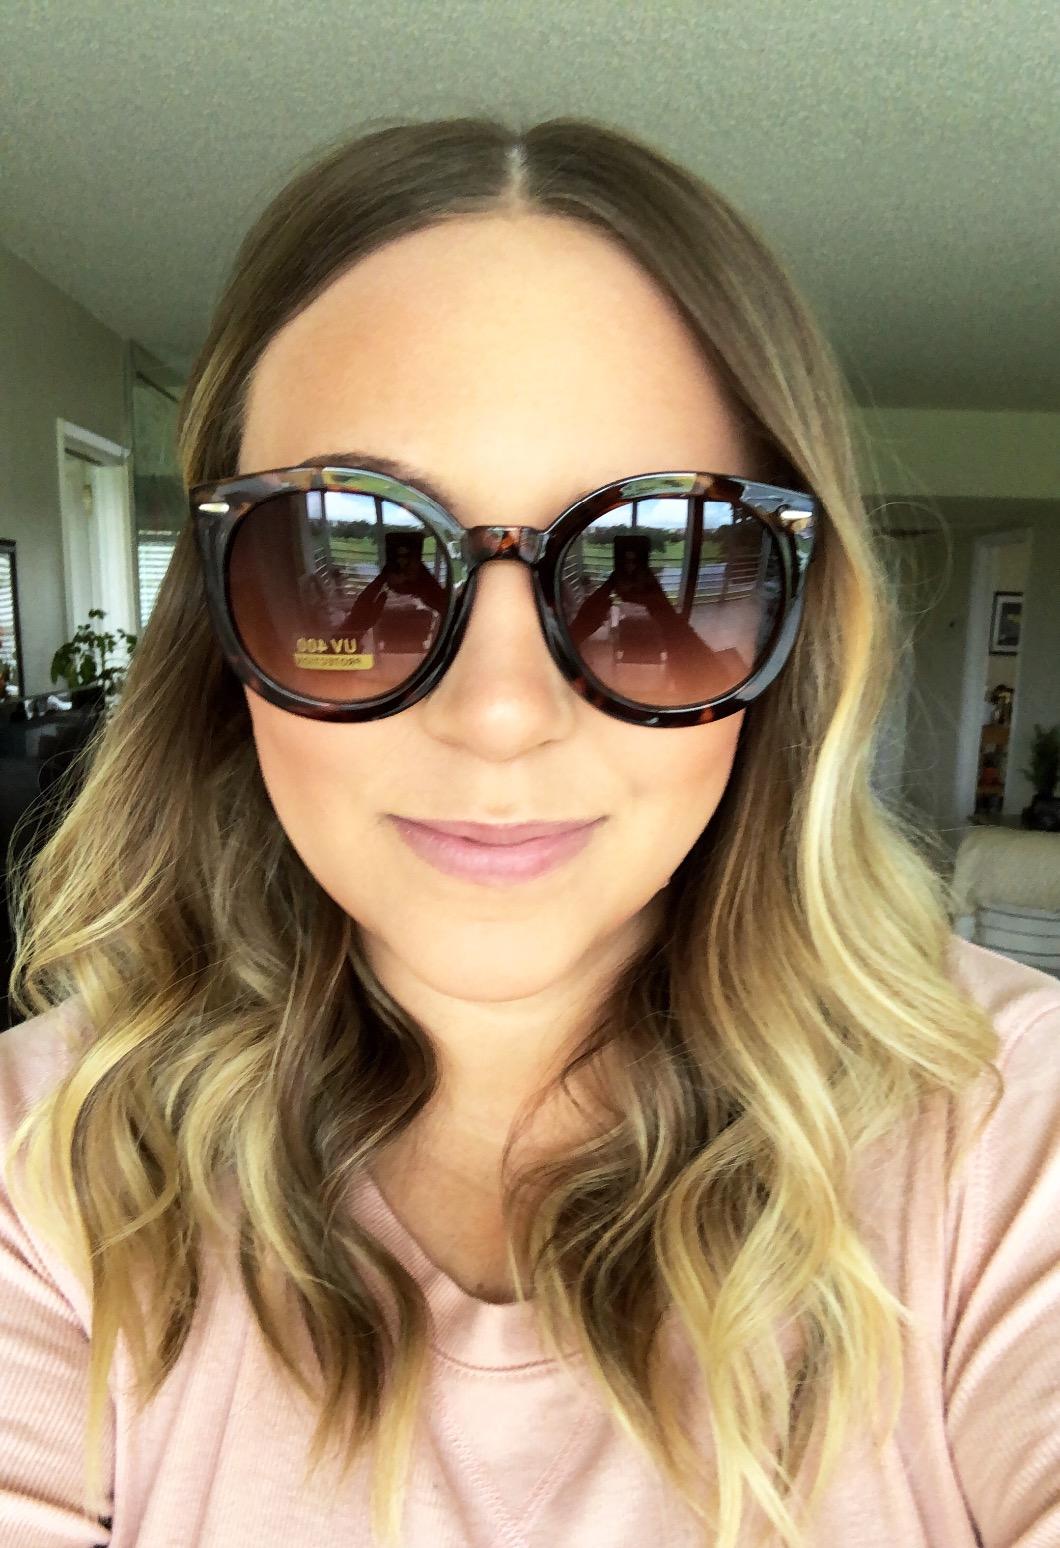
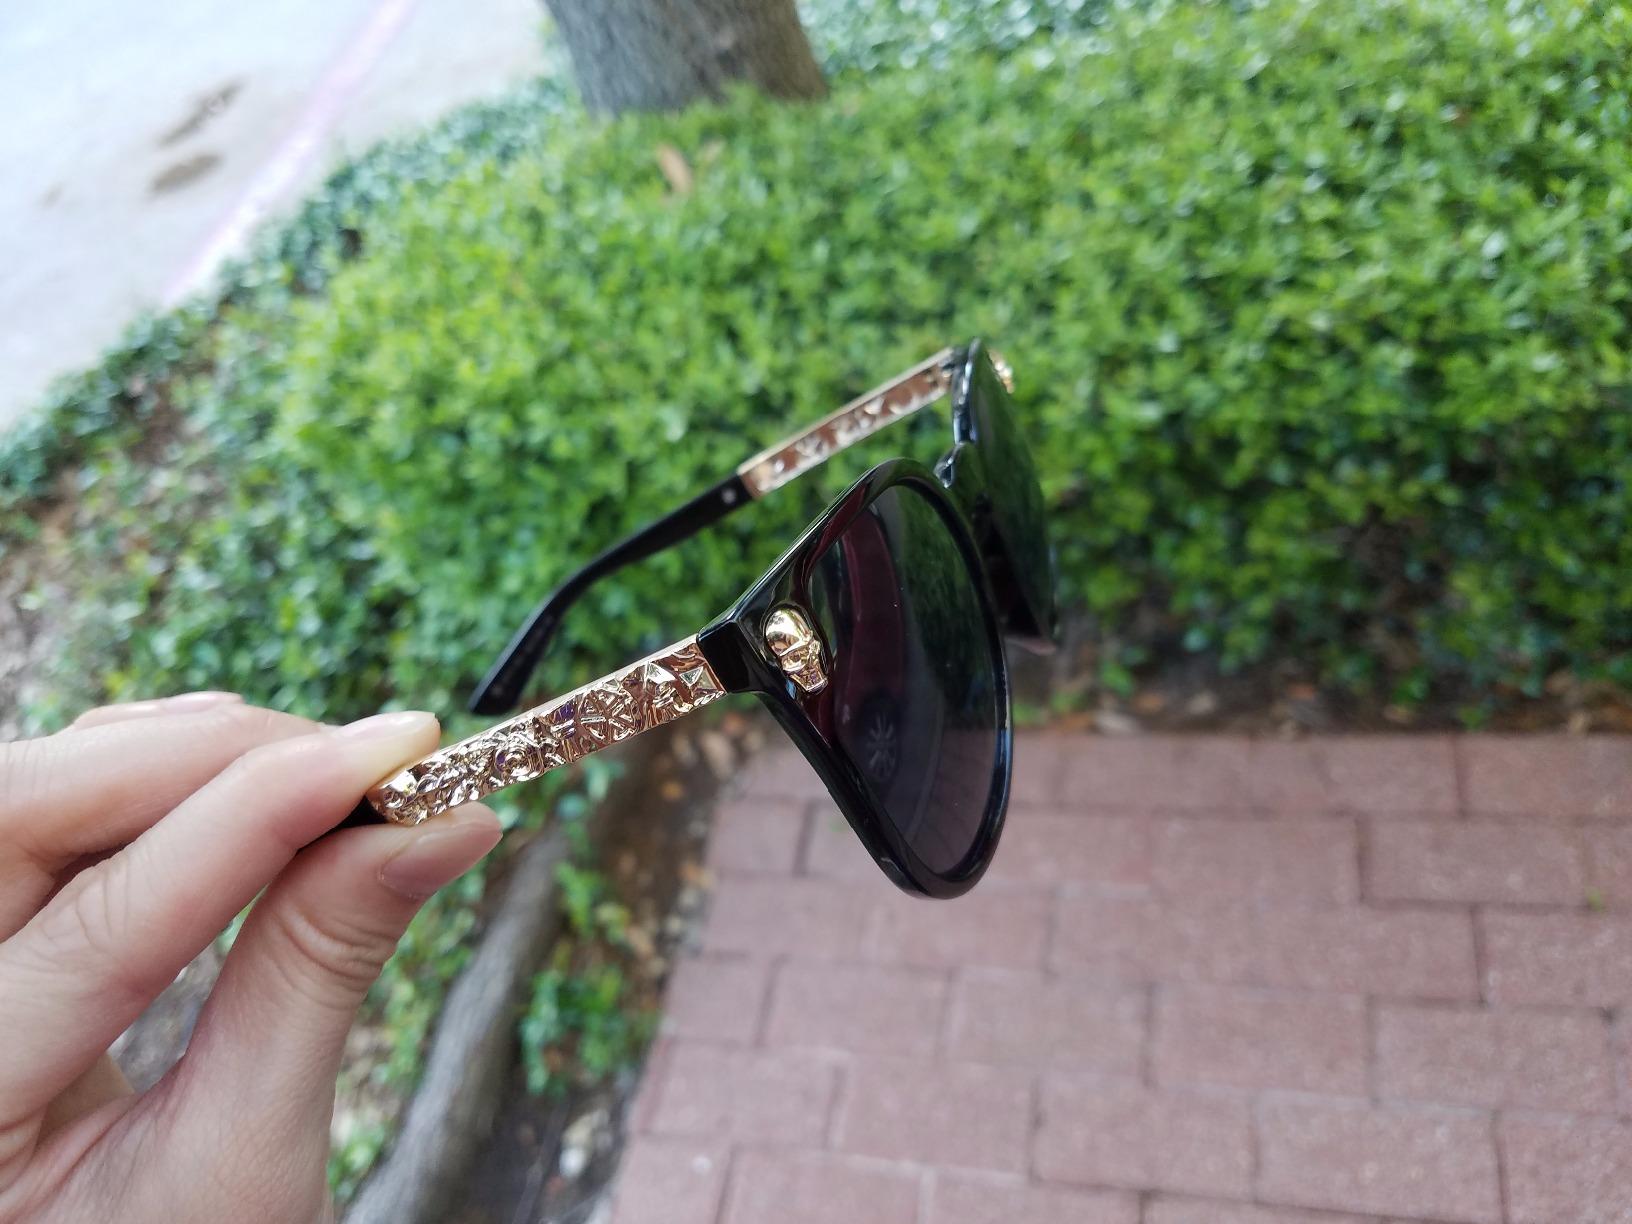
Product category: accessories_sunglasses
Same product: no